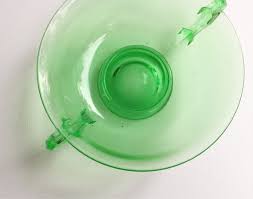
Waste category: glass